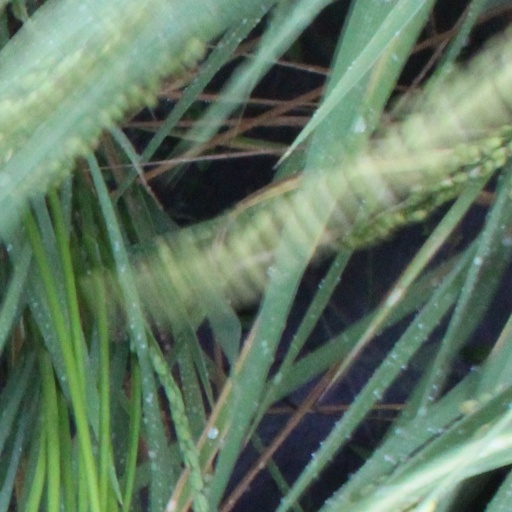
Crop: rice